Sirhind Canal

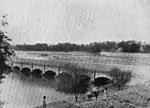
Photograph of the Budki superpassage over the Sirhind Canal in Punjab, 1905

The Sirhind Canal is a large irrigation canal that carries water from the Sutlej River in Punjab state, India. It is one of the oldest and biggest irrigation works in the Indus River system, and was inaugurated in 1882 CE. The canal begins at Ropar headworks near Ropar city in Rupnagar district of Punjab.